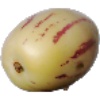
Label: pepino